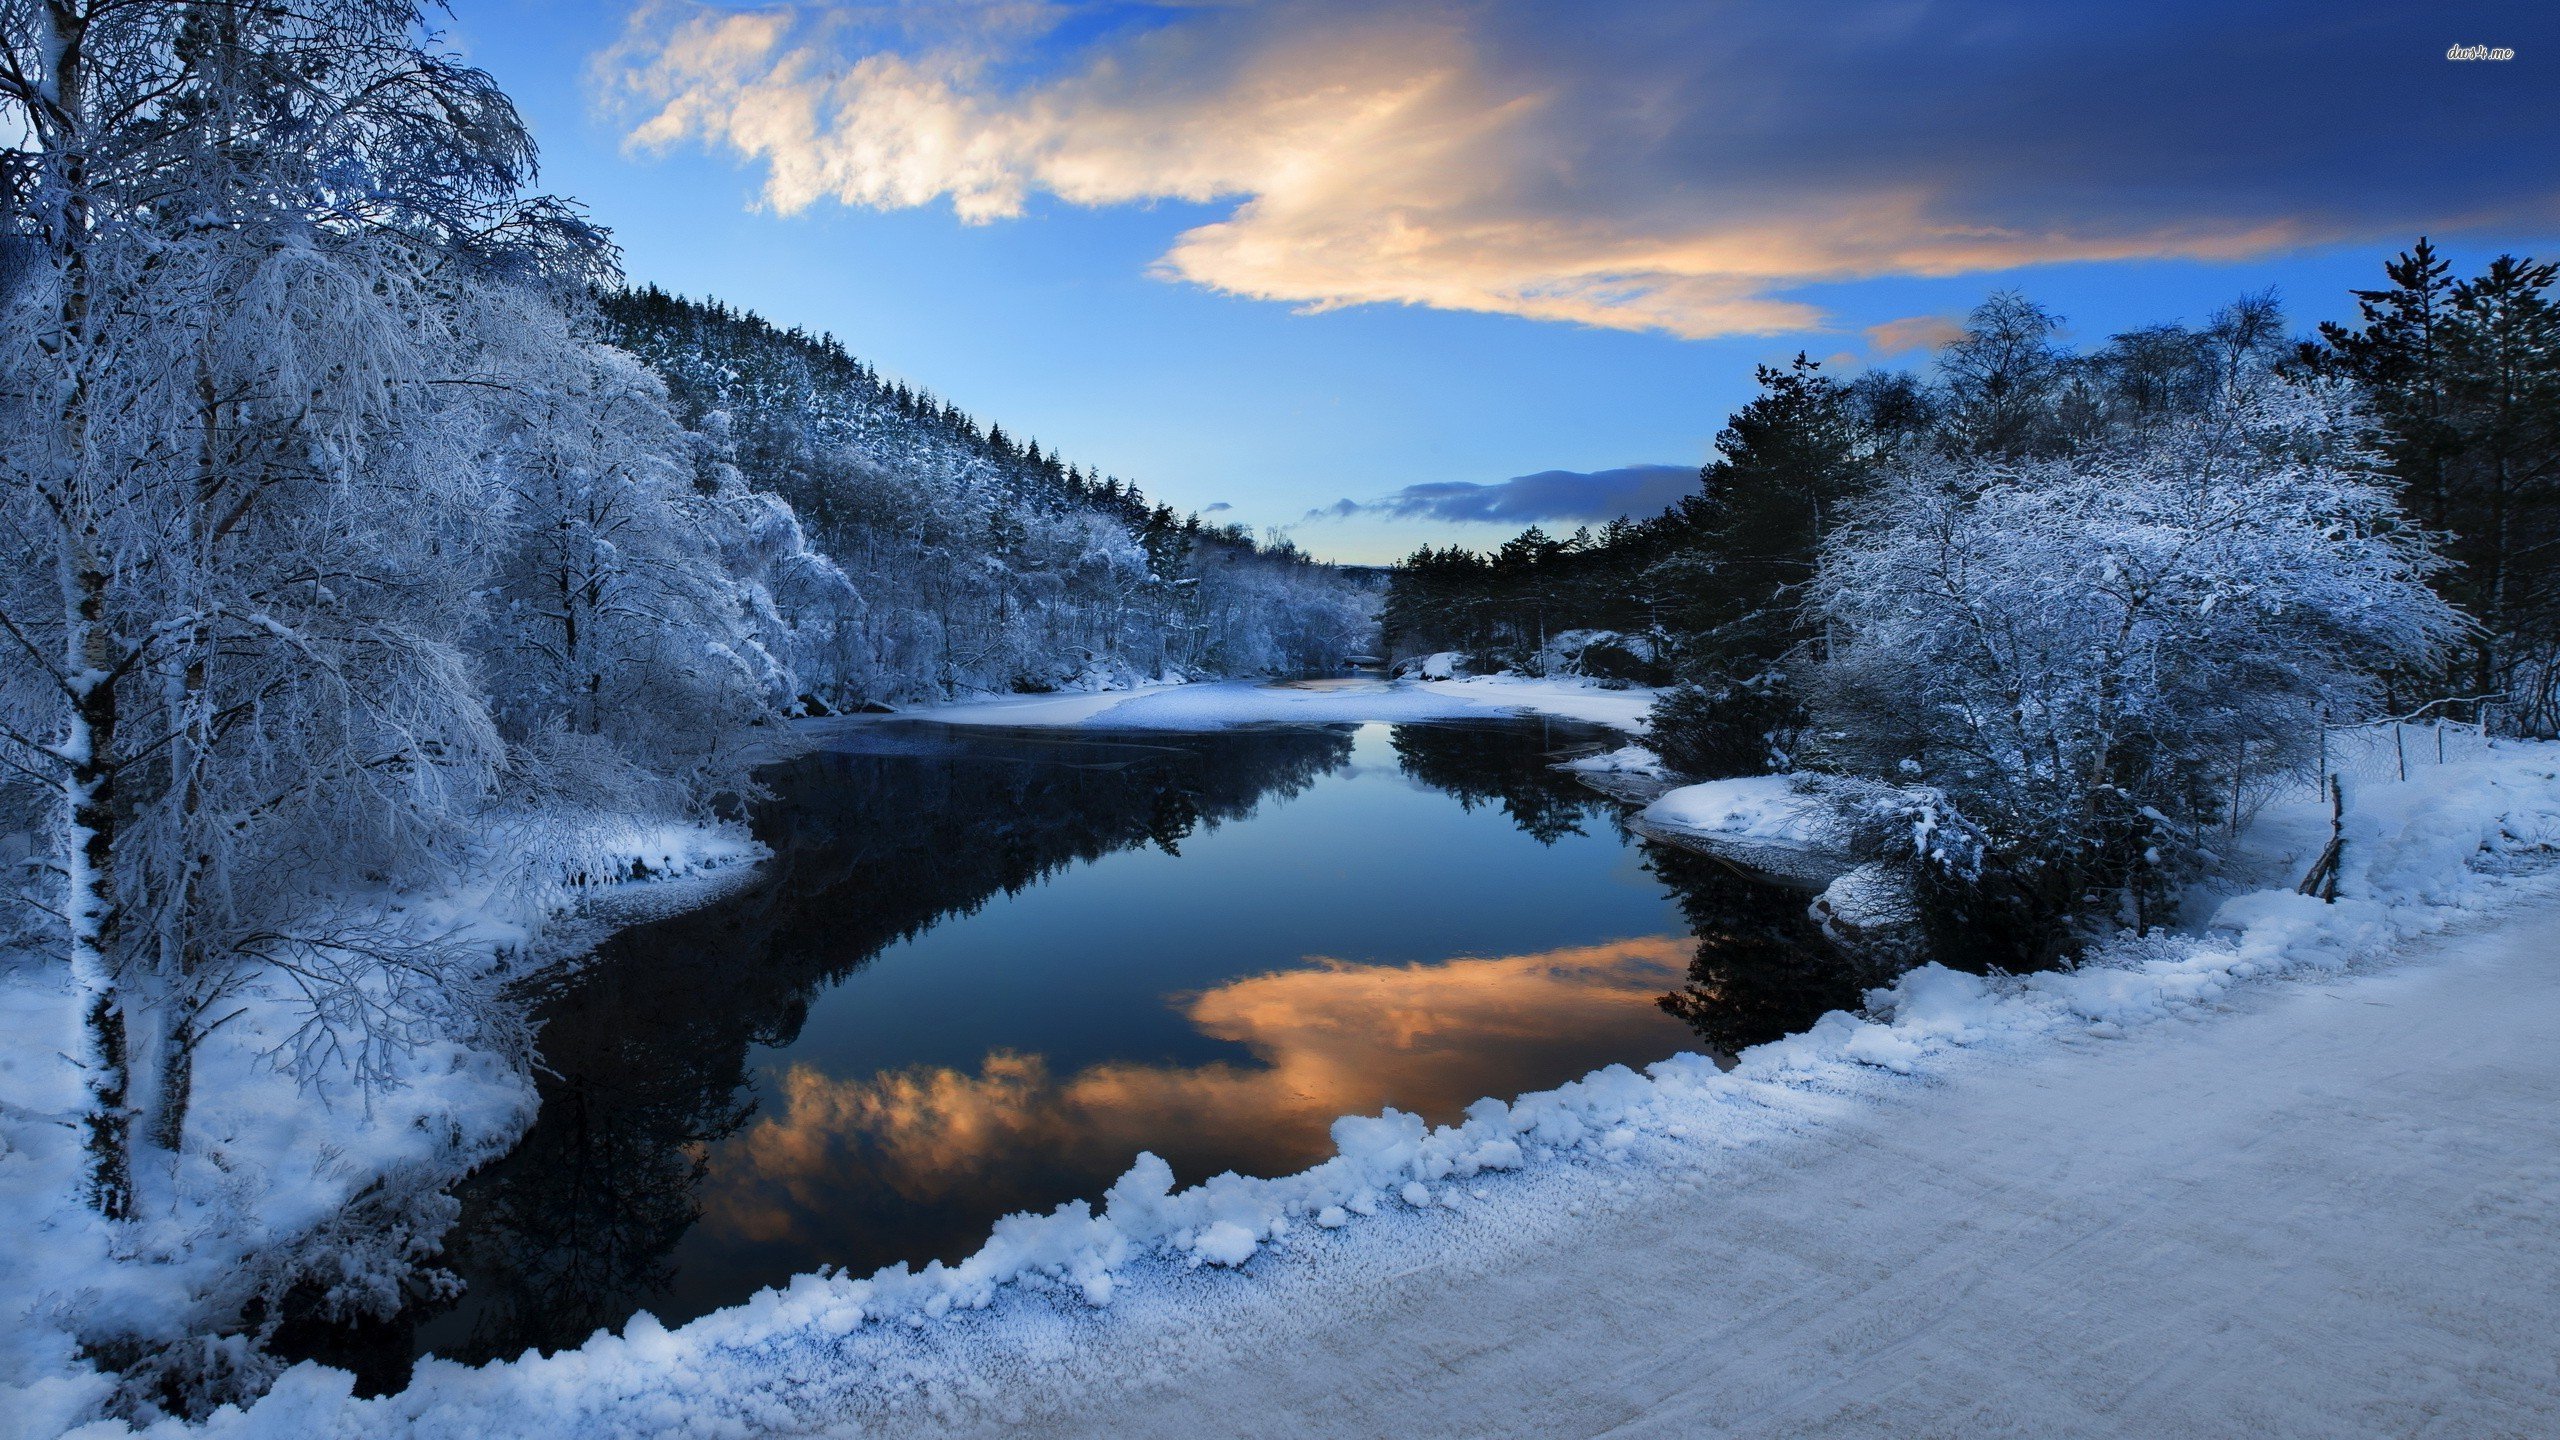
lake in winter, cloud, water, sky, water resources, snow, tree, natural landscape, azure, branch, plant, fluvial landforms of streams, sunlight, highland, watercourse, lake, bank, atmospheric phenomenon, mountain, landscape, dusk, mountainous landforms, geological phenomenon, freezing, waterway, mountain range, horizon, calm, hill, stream, riparian zone, forest, reservoir, reflection, lake district, winter, mountain river, evening, fell, wilderness, frost, loch, tarn, rock, dawn, inlet, ocean, creek, channel, valley, tributary, sound, glacial landform, ice, sunset, river, sunrise